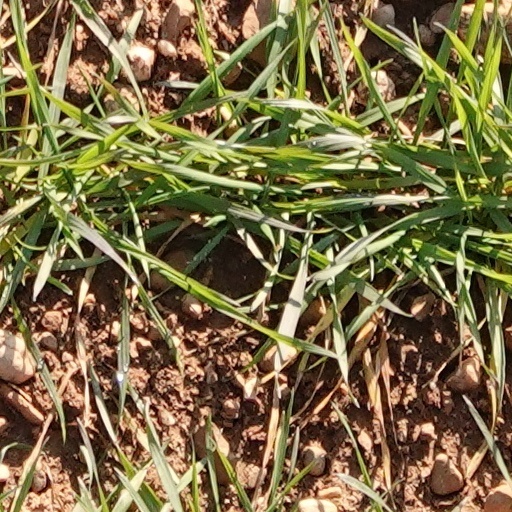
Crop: wheat